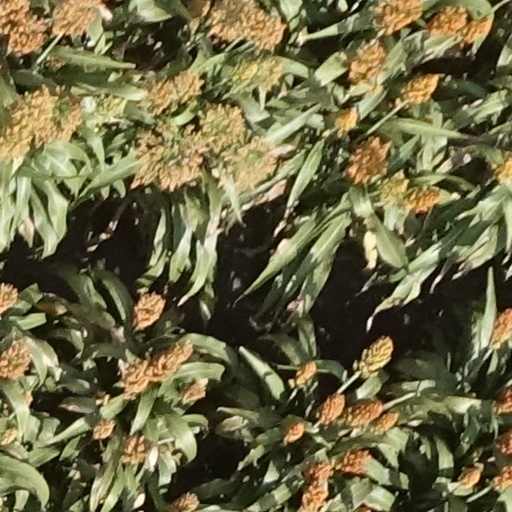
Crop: sorghum